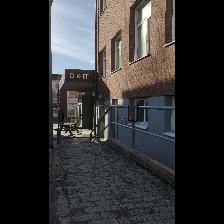
Label: NonHuman